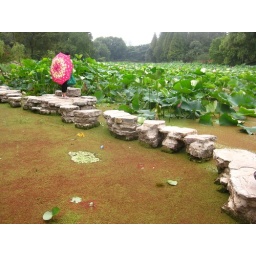
that's water (the reddish-yellow stuff) and the rocks are a bridge to see the water lillies growing in the background.